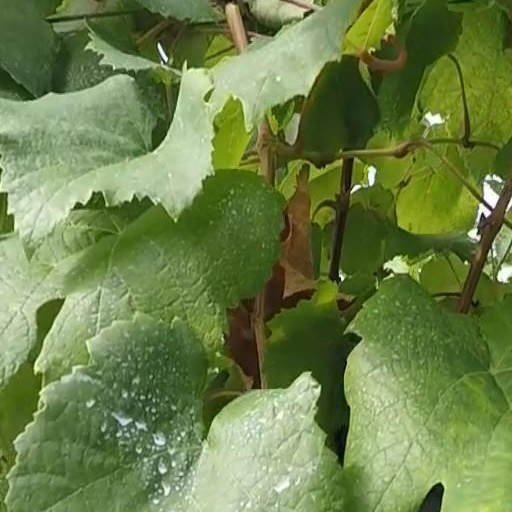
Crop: grape